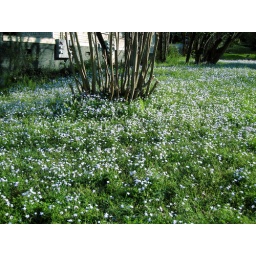
blue spring flowers in an empty lot on Magnolia Street